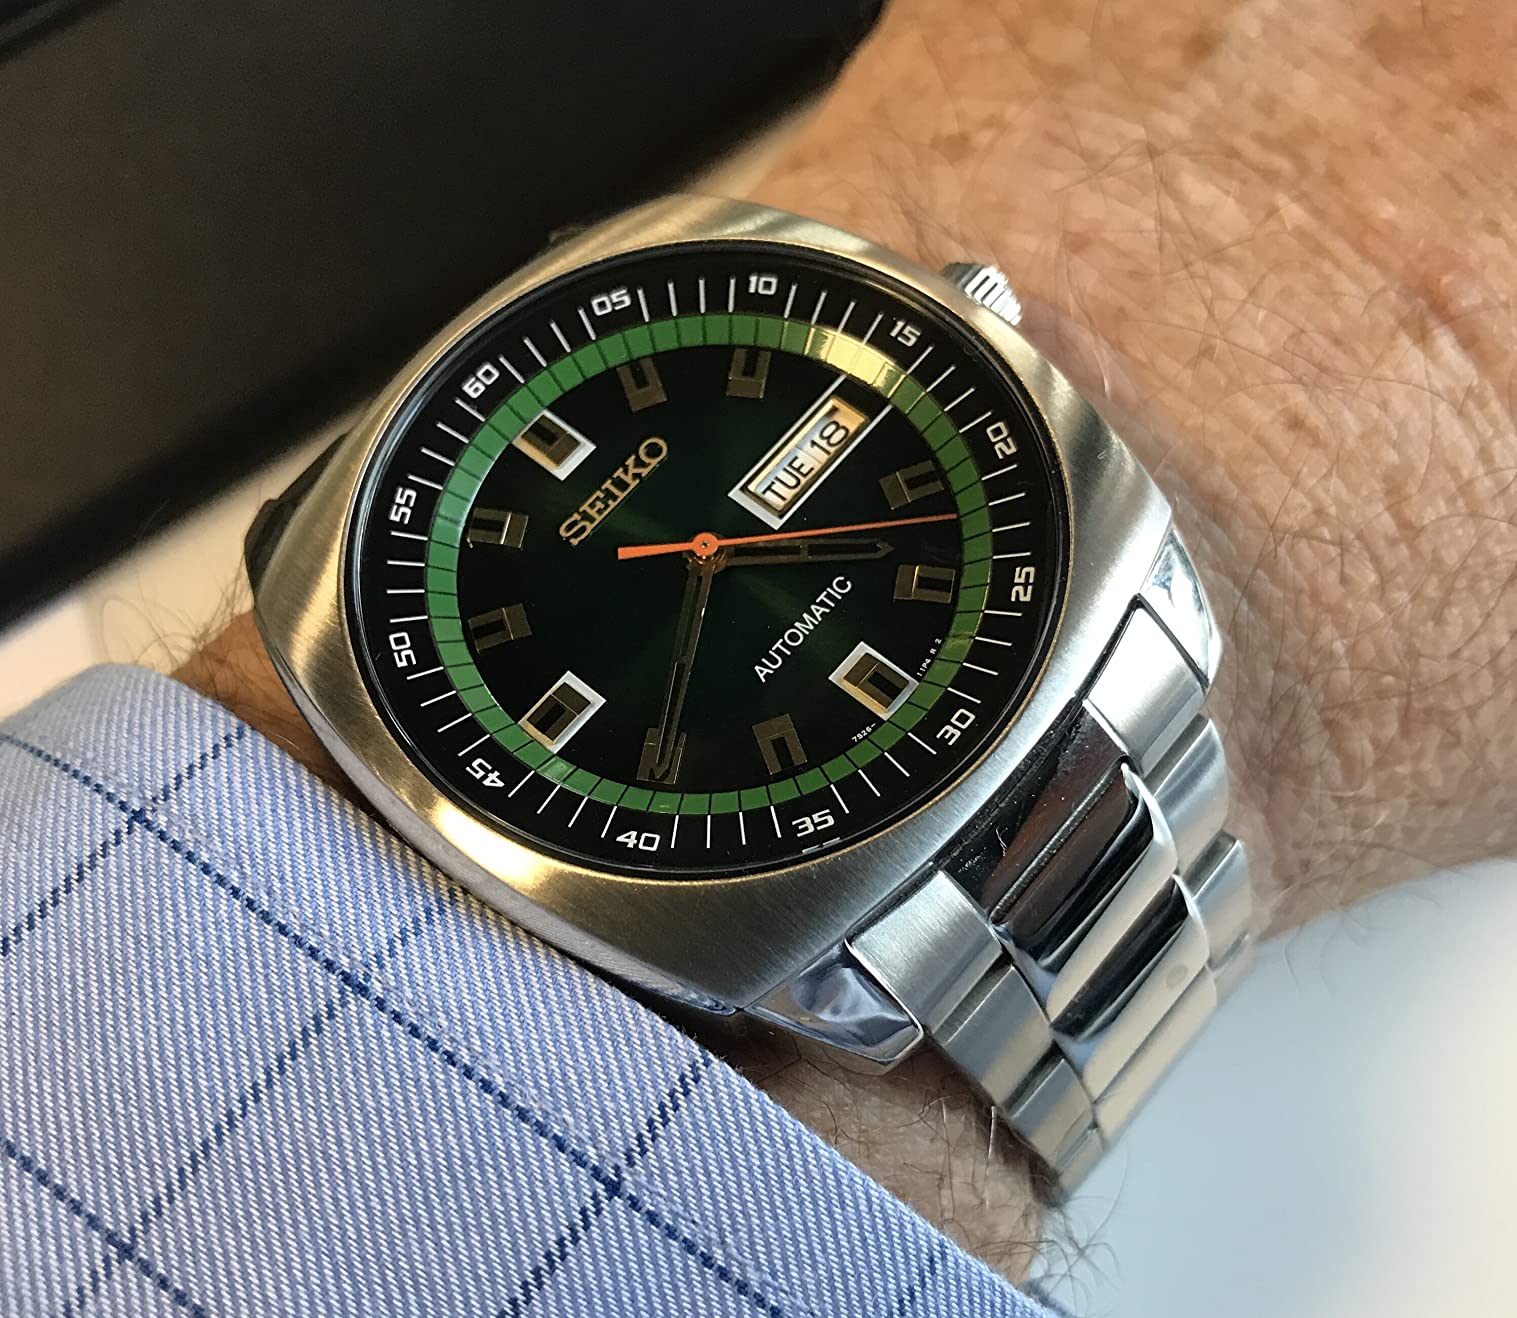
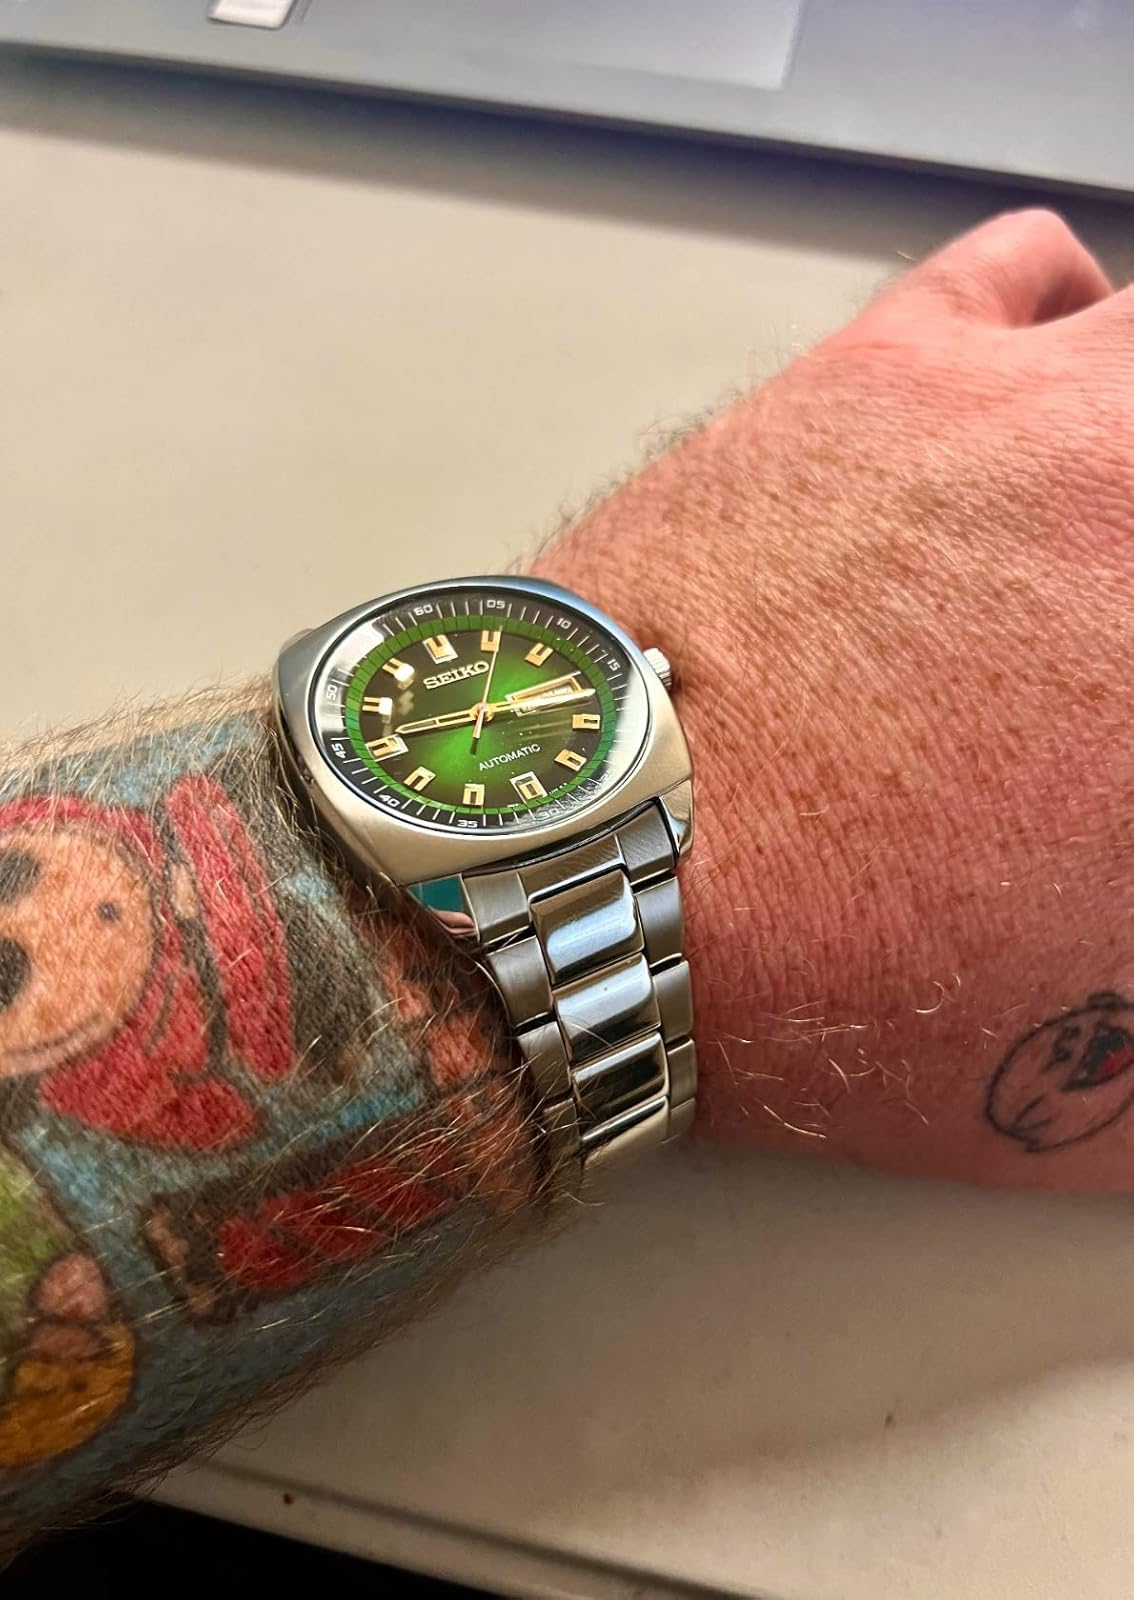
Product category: accessories_watch
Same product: yes